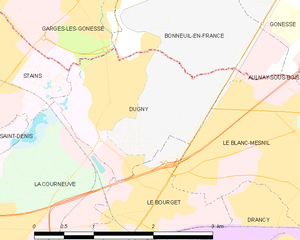
Carte des communes françaises Dugny